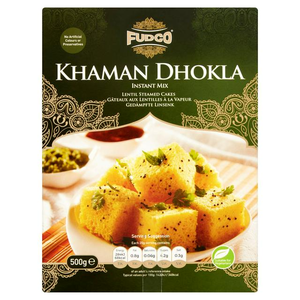
Dish: dhokla